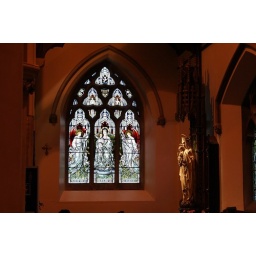
Beautiful stained glass window next to the statue of Our blessed lady in the Catholic Cathedral, Shrewsbury.